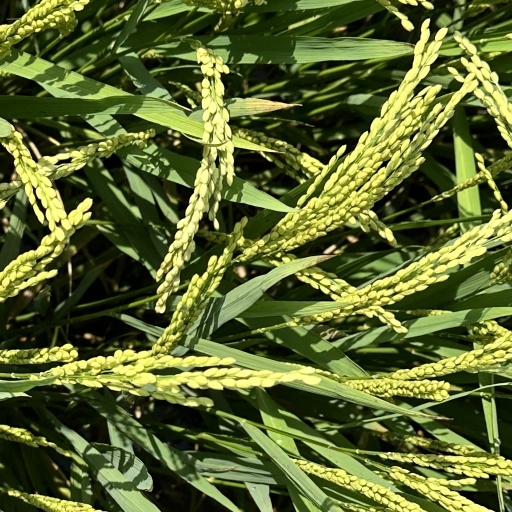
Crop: rice